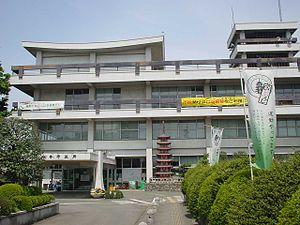
Kokubunji est une ville à Tokyo, au Japon.